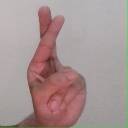
अक्षर: र